Extraordinary Rendition (film)

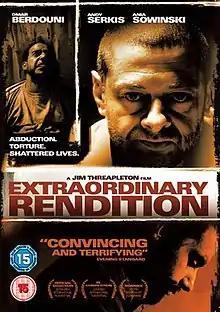
Film poster

Extraordinary Rendition is a 2007 drama film directed by Jim Threapleton and starring Omar Berdouni and Andy Serkis. The film was premiered at the Locarno Film Festival, Switzerland on 8 August 2007, and at the Edinburgh Film Festival on 21 August 2007, but never received a full commercial release. It was released on DVD in early 2008, and screened by the BBC on 30 April 2008.